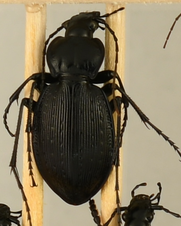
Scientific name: Carabus goryi
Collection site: Mountain Lake Biological Station Site (MLBS), plot MLBS_001